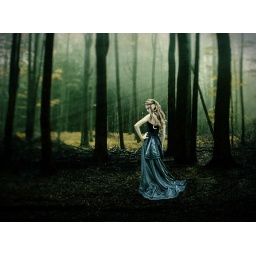
girl in forest